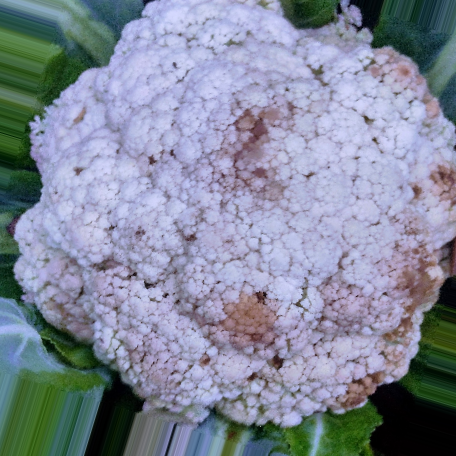
Label: Bacterial spot rot